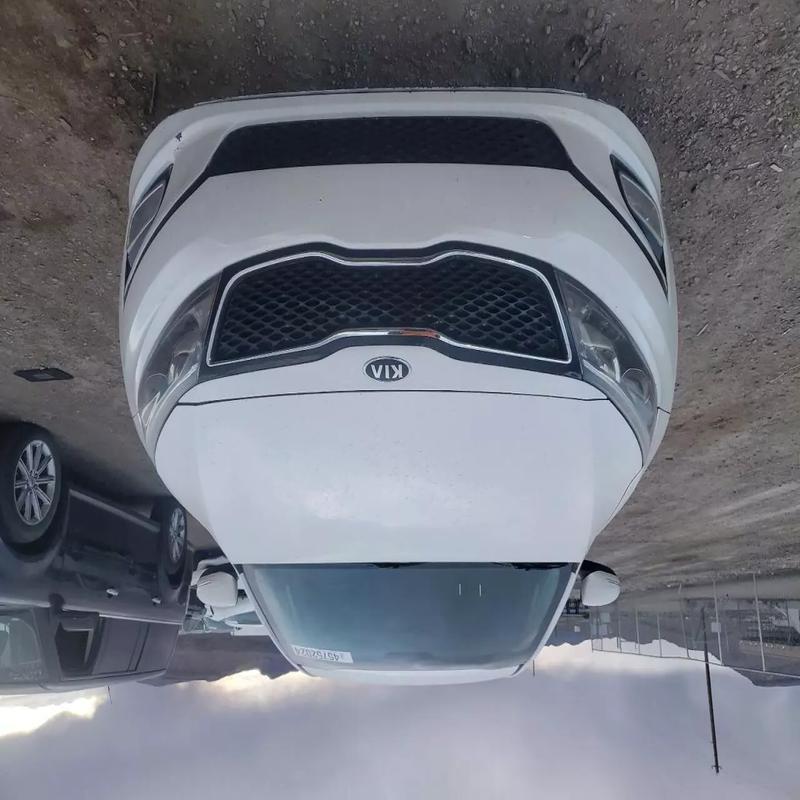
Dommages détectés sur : pare-choc avant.
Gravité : mineur